Jan Hanuš (footballer)

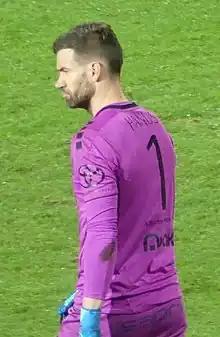
Hanuš in 2023

Jan Hanuš (born 28 April 1988) is a Czech footballer who currently plays for FK Jablonec as a goalkeeper.